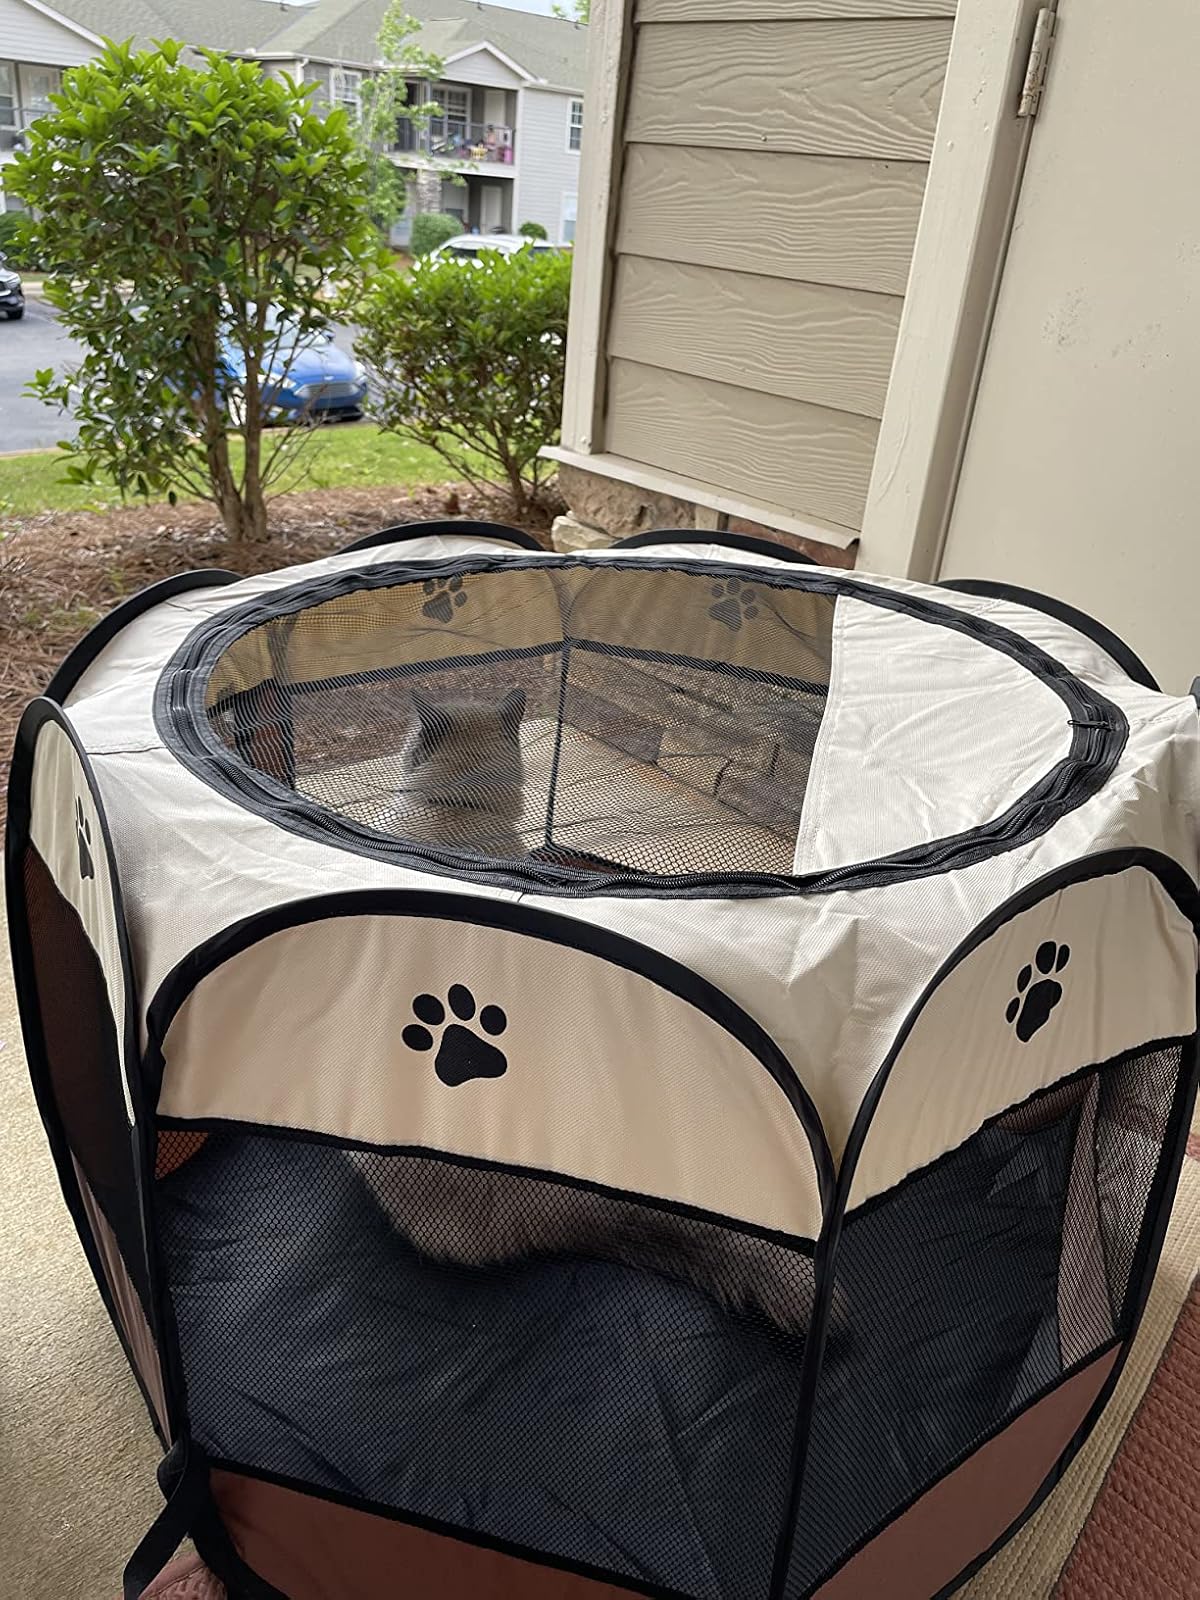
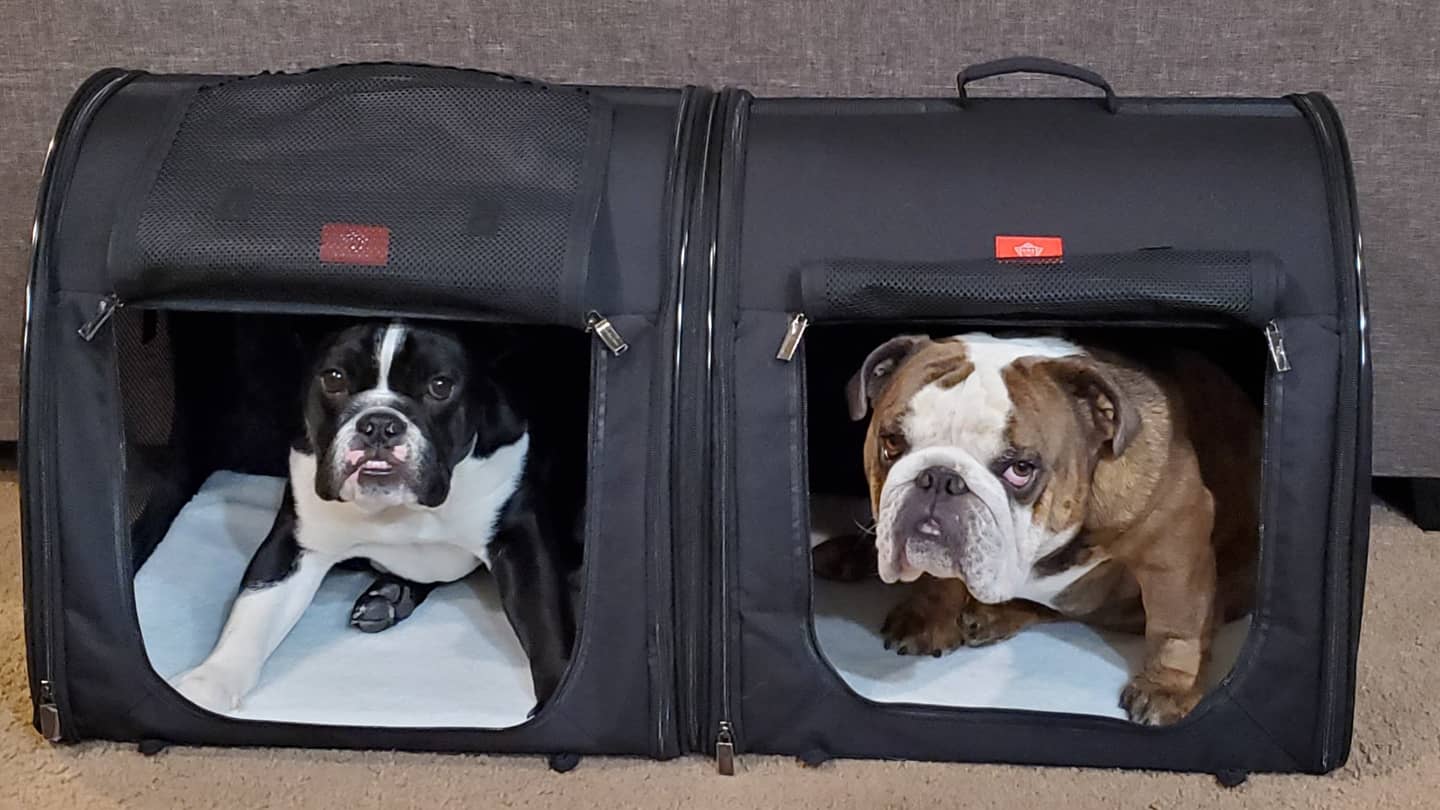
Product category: items_kennel
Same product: no